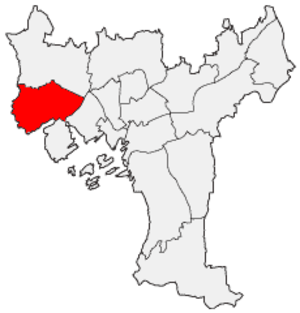
Ullern
Kort over Oslo, det røde markere Ullern
Ullern er en administrativ bydel i Oslo. Den har 34.569 indbyggere og et areal på 9,4 km². Den ligger i sydvest Oslo med Lysakerelven mod vest. Strøgene Bygdøy og Frogner fra bydelen Frogner ligger henholdsvis mod syd og øst. Mod nord ligger bydelen Vestre Aker.